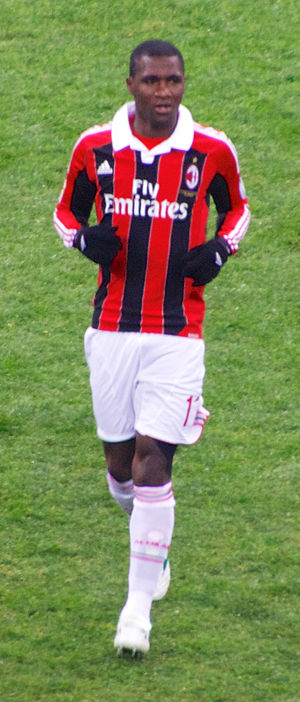
Cristián Zapata
Cristián Eduardo Zapata Valencia er en colombiansk fodboldspiller. Han skiftede i 2019 fra AC Milan og spiller nu hos Genoa i den italienske Serie A.